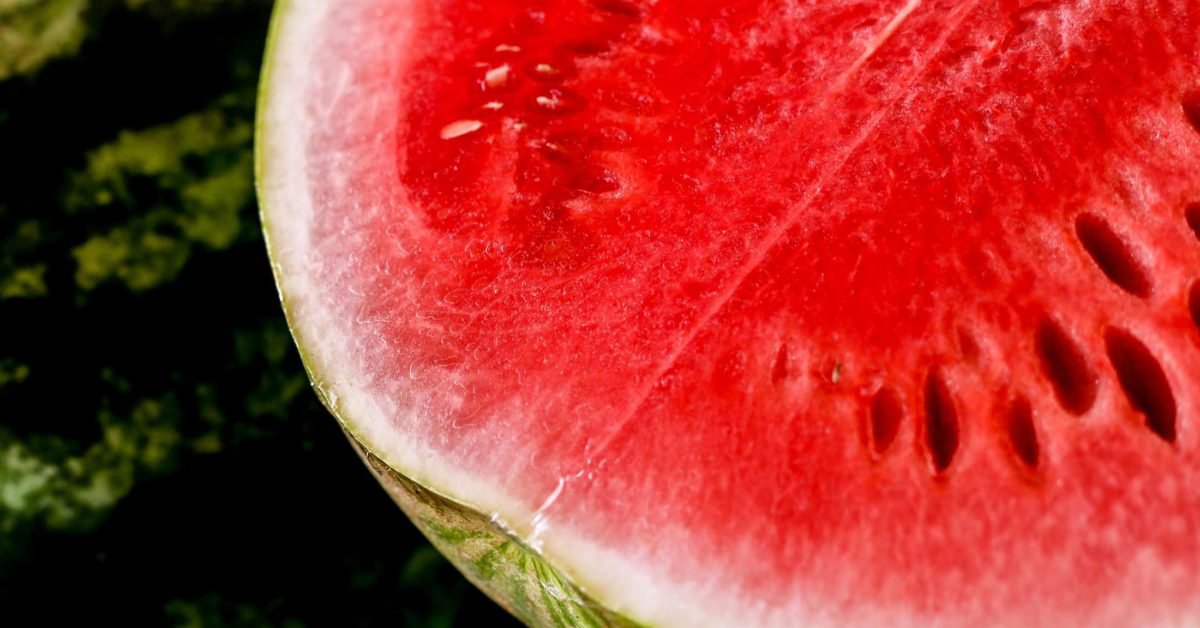
Label: Watermelon